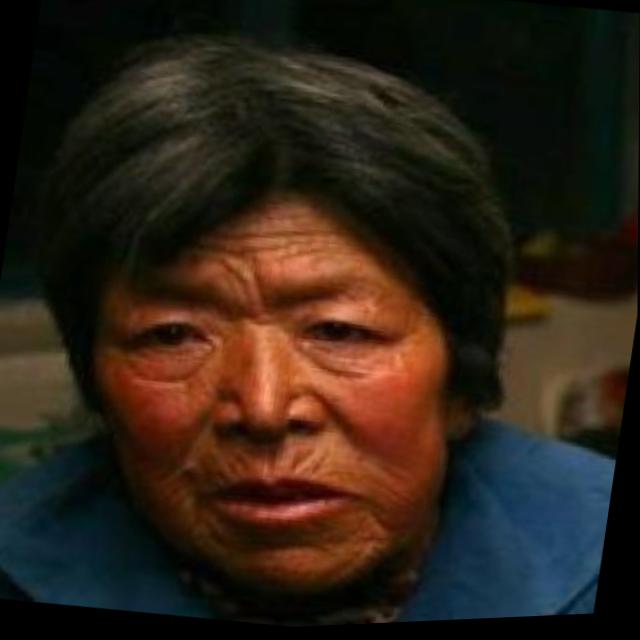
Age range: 65+